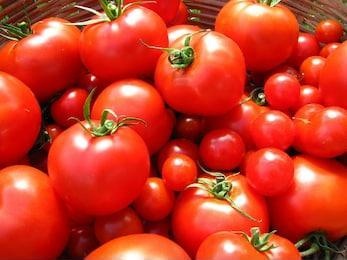
Label: tomato